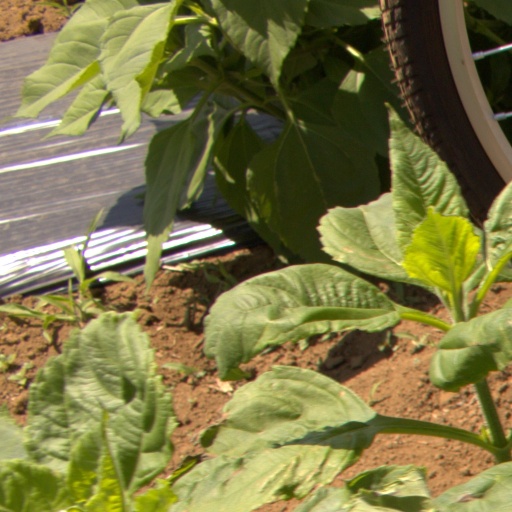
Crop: Jerusalem artichoke